Animal rights

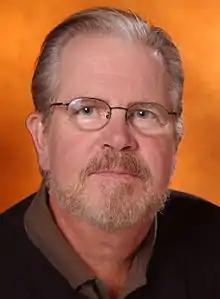
Tom Regan: animals are subjects-of-a-life.

The two main philosophical approaches to animal ethics are utilitarian and rights-based. The former is exemplified by Peter Singer, and the latter by Tom Regan and Gary Francione. Their differences reflect a distinction philosophers draw between ethical theories that judge the rightness of an act by its consequences (consequentialism/teleological ethics, or utilitarianism), and those that focus on the principle behind the act, almost regardless of consequences (deontological ethics). Deontologists argue that there are acts we should never perform, even if failing to do so entails a worse outcome.